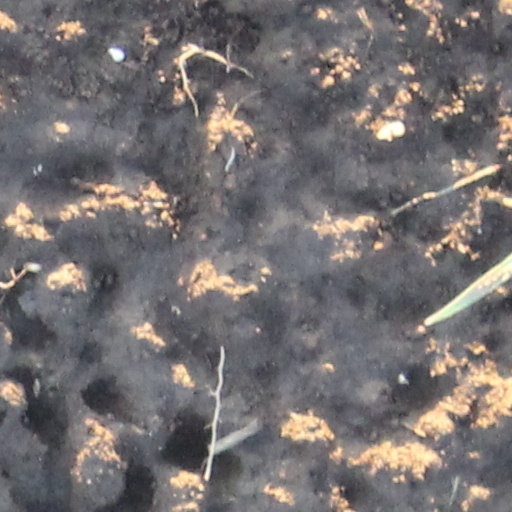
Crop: wheat